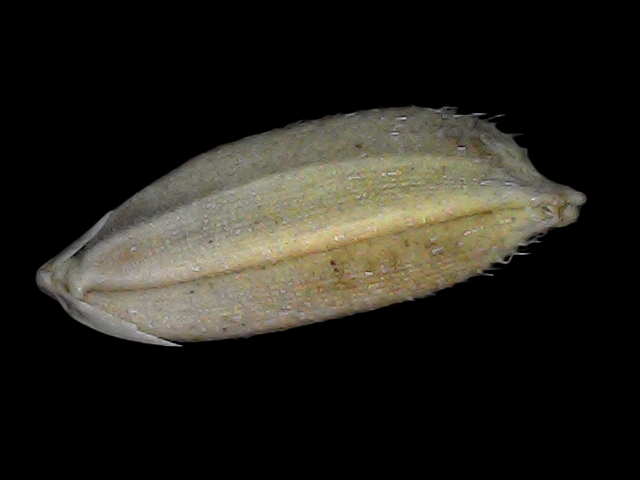
Rice variety: Br22